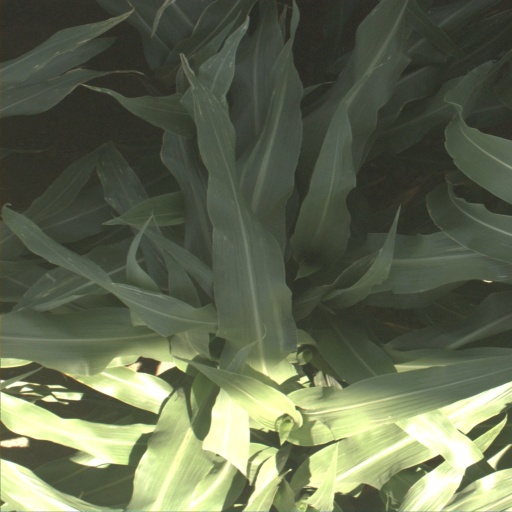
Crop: sorghum